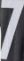
Number: 7